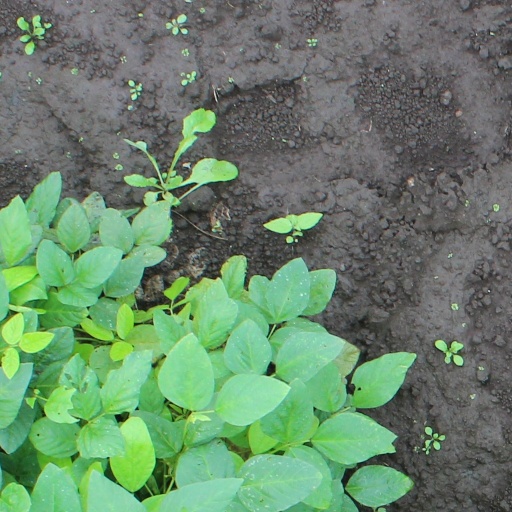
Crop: soybean